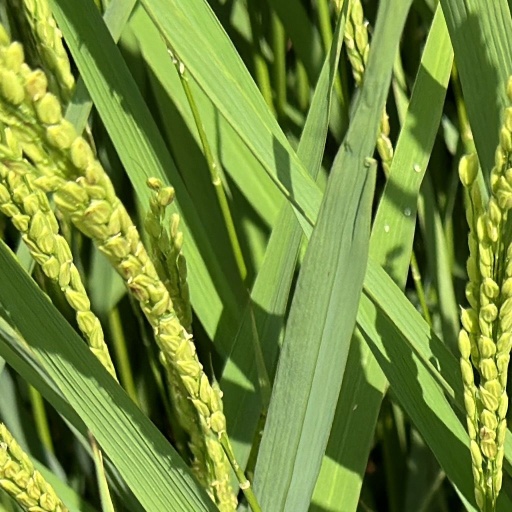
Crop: rice